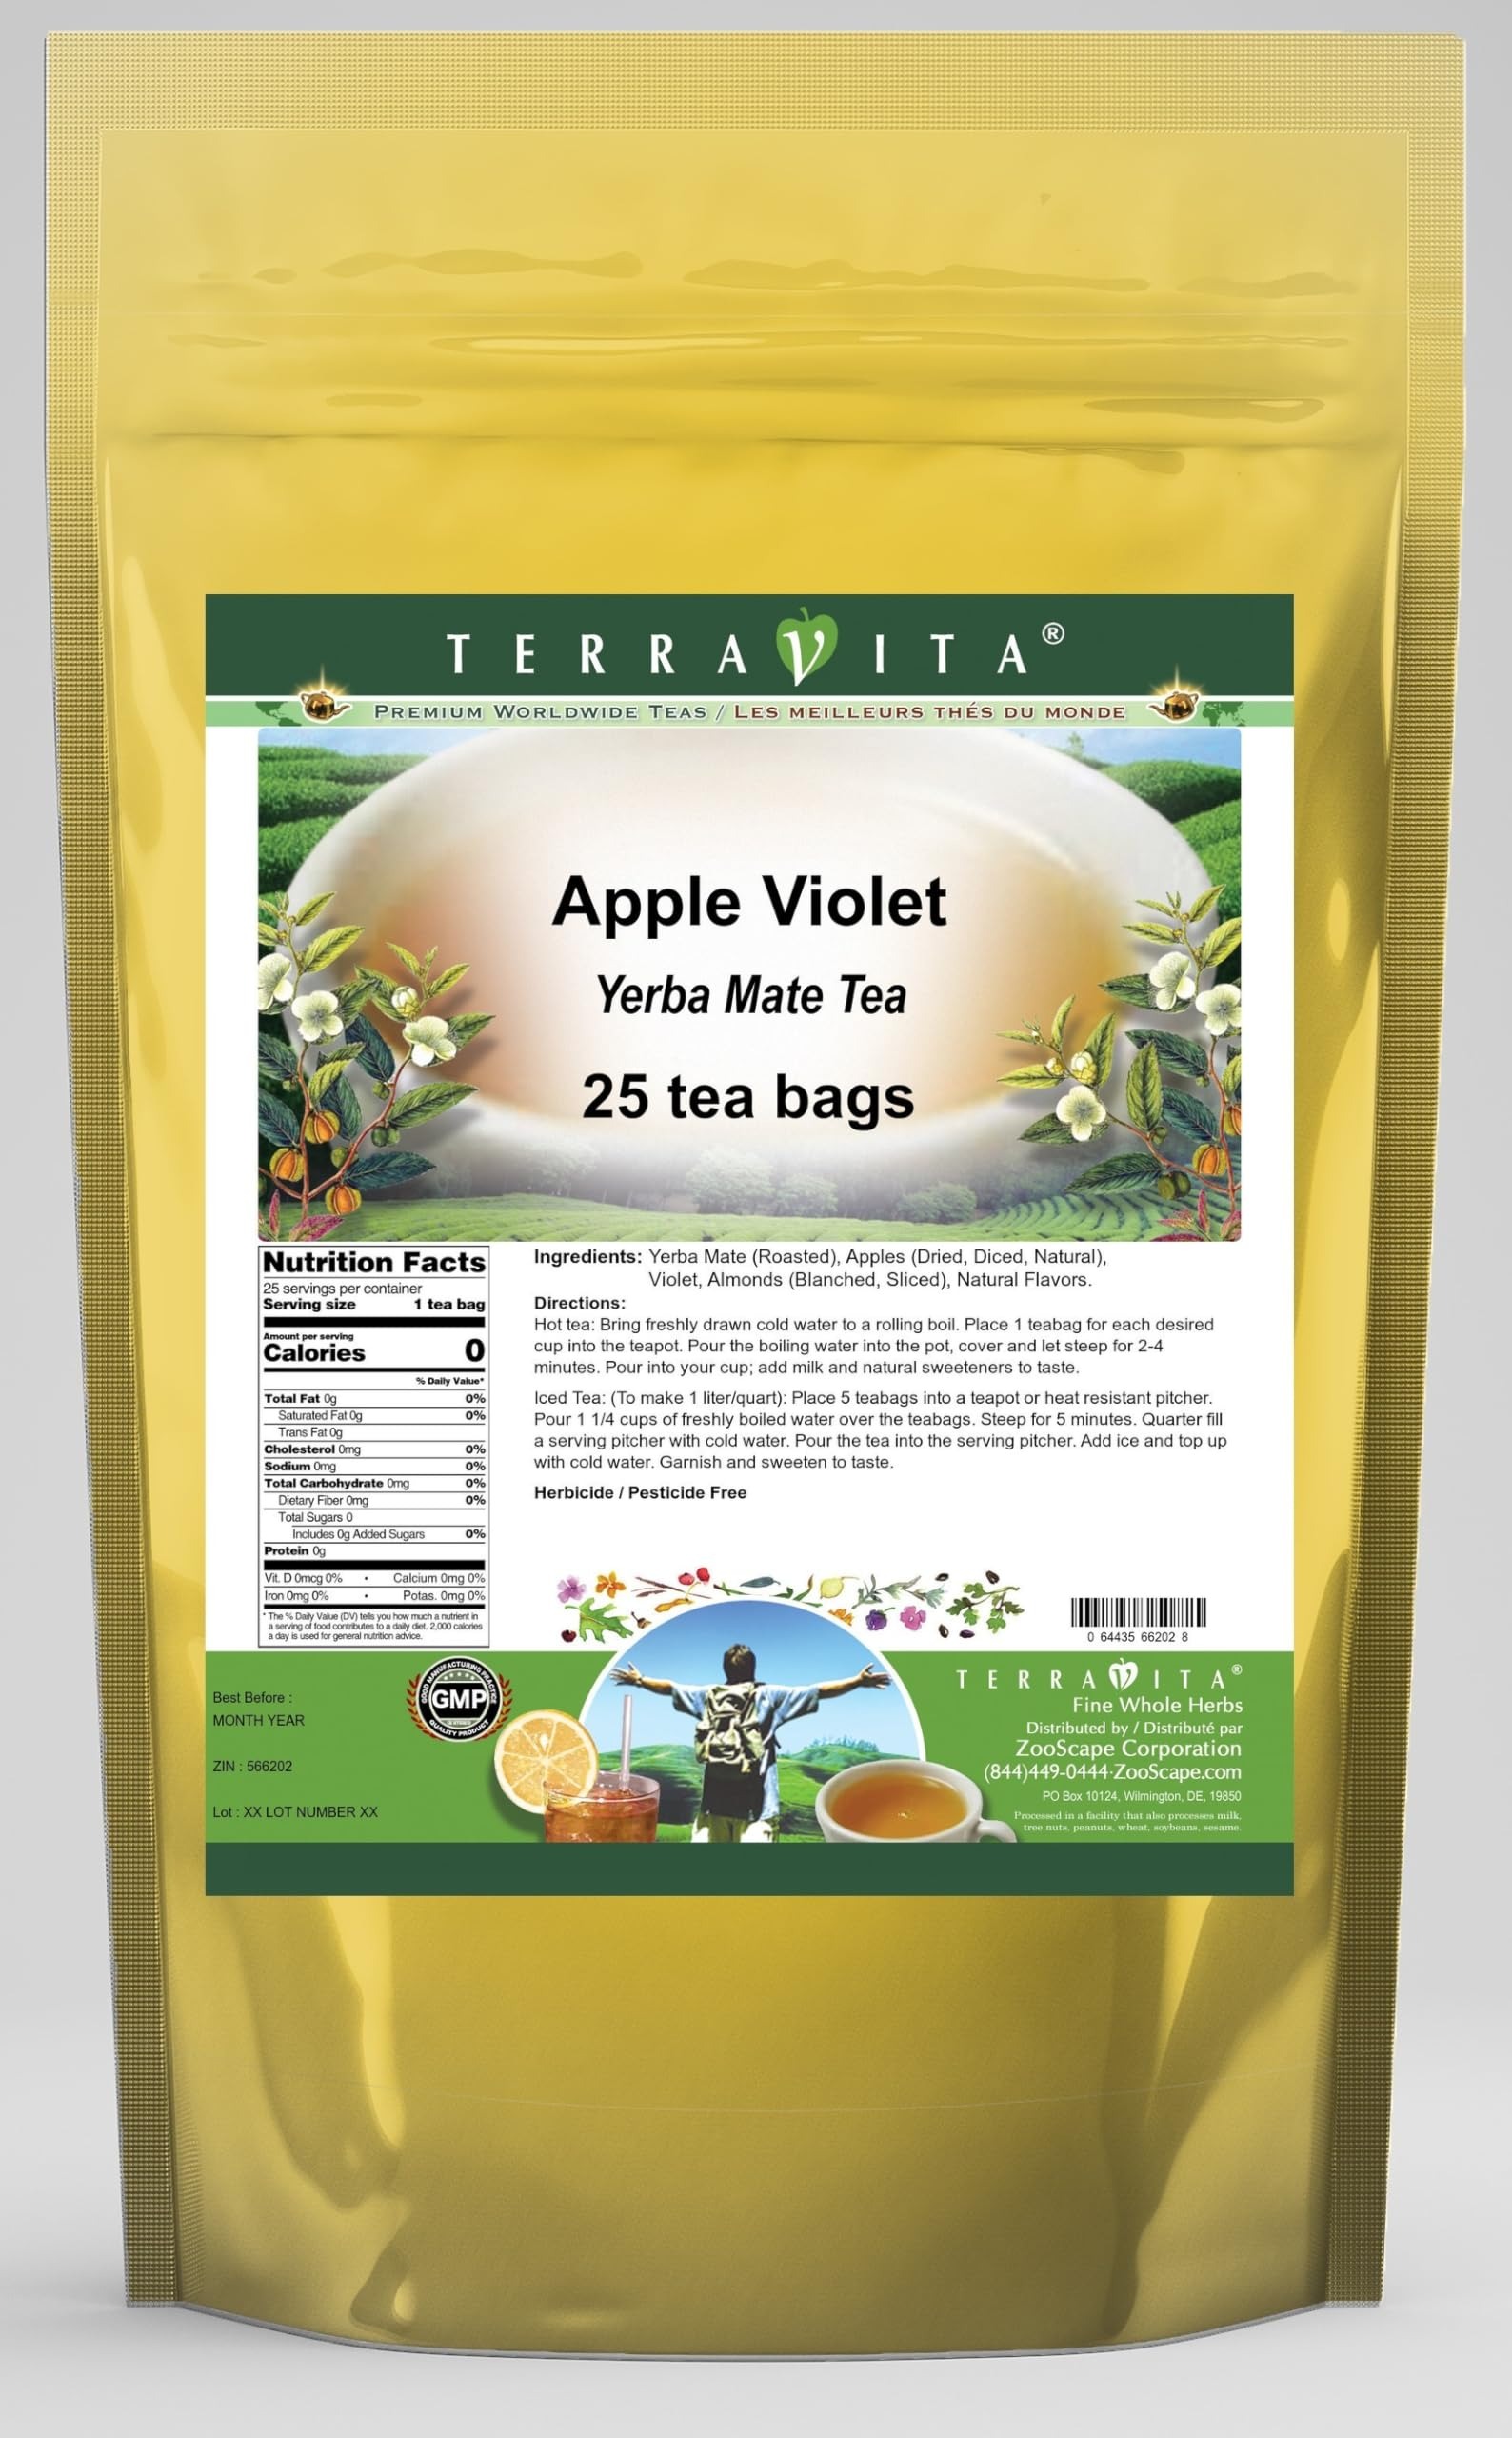
Item Name: Apple Violet Yerba Mate Tea (25 tea bags, ZIN: 566202)
Bullet Point 1: Our Apple Violet Yerba Mate tea is a scrumptuous all-natural flavored Yerba Mate coffee substitute with Apples (Dried, Diced, Natural), Violet and Almonds that will refresh you with its terrific taste! You will enjoy the earthy and acidity-free Apple Violet aroma and flavor again and again! - Ingredients: Yerba Mate, Apples (Dried, Diced, Natural), Violet, Almonds and Natural Apple Violet Flavor.
Bullet Point 2: No fillers.
Bullet Point 3: Manufacturer: TerraVita
Bullet Point 4: Size: 25 tea bags
Bullet Point 5: Yerba Mate Tea Bags - Packed in a convenient upright pouch!
Product Description: Our Apple Violet Yerba Mate tea is a scrumptuous all-natural flavored Yerba Mate coffee substitute with Apples (Dried, Diced, Natural), Violet and Almonds that will refresh you with its terrific taste! You will enjoy the earthy and acidity-free Apple Violet aroma and flavor again and again! - Ingredients: Yerba Mate, Apples (Dried, Diced, Natural), Violet, Almonds and Natural Apple Violet Flavor. - Hot tea brewing method: Bring freshly drawn cold water to a rolling boil. Place 1 teabag for each desired cup into the teapot. Pour the boiling water into the pot, cover and let steep for 2-4 minutes. Pour into your cup; add milk and natural sweeteners to taste. - Iced tea brewing method: (To make 1 liter/quart): Place 5 teabags into a teapot or heat resistant pitcher. Pour 1 1/4 cups of freshly boiled water over the teabags. Steep for 5 minutes. Quarter fill a serving pitcher with cold water. Pour the tea into the serving pitcher. Add ice and top up with cold water. Garnish and sweeten to taste. - TerraVita is an exclusive line of premium-quality, natural source products that use only the finest, purest and most potent ingredients found around the world. TerraVita is hallmarked by the highest possible standards of purity, potency, stability and freshness. All of our products are prepared with the highest elements of quality control, from raw materials through the entire manufacturing process, up to and including the moment that the bottles or bags are sealed for freshness and shipped out to you. Our highest possible standards are certified by independent laboratories and backed by our personal guarantee. - TerraVita exists to meet and ensure your family's health and wellness without the harmful effects of chemicals and health products. We strive to make all of our products a
Value: 25.0
Unit: Count

Price: 19.6